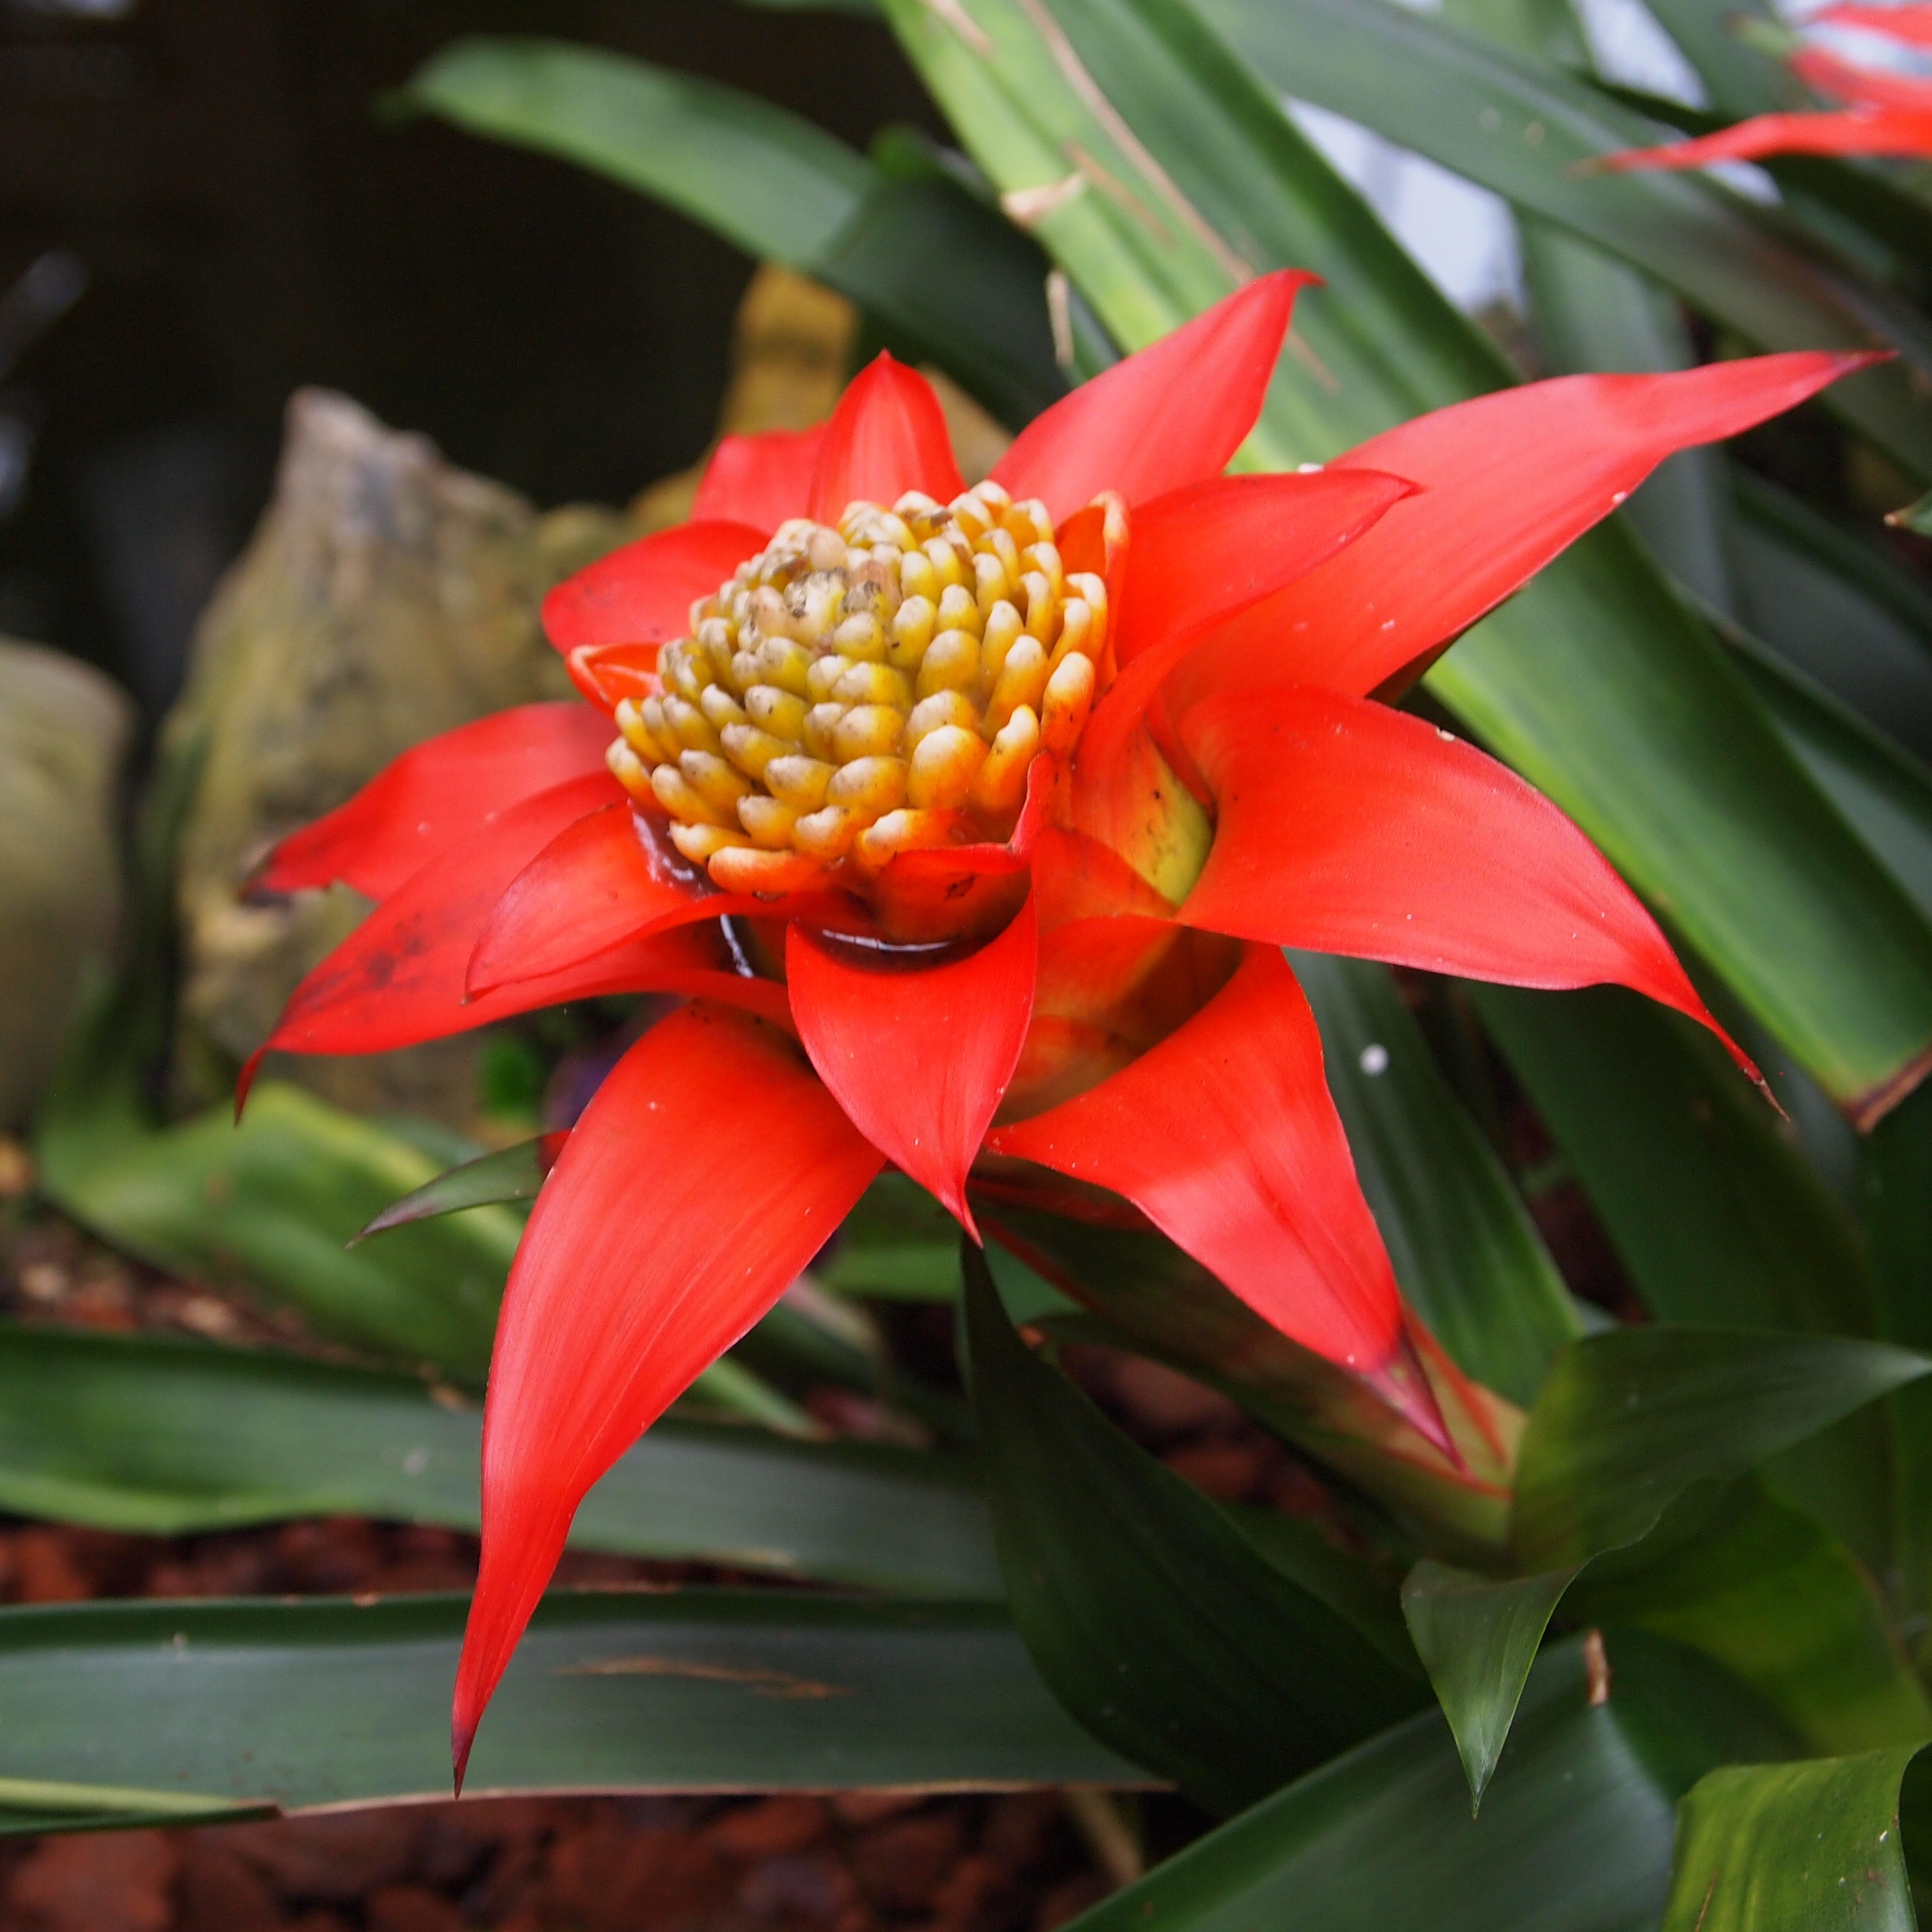
nature, plant, flower, petal, summer, red, botany, colorful, flora, flourish, macro photography, flowering plant, bromeliads, land plant